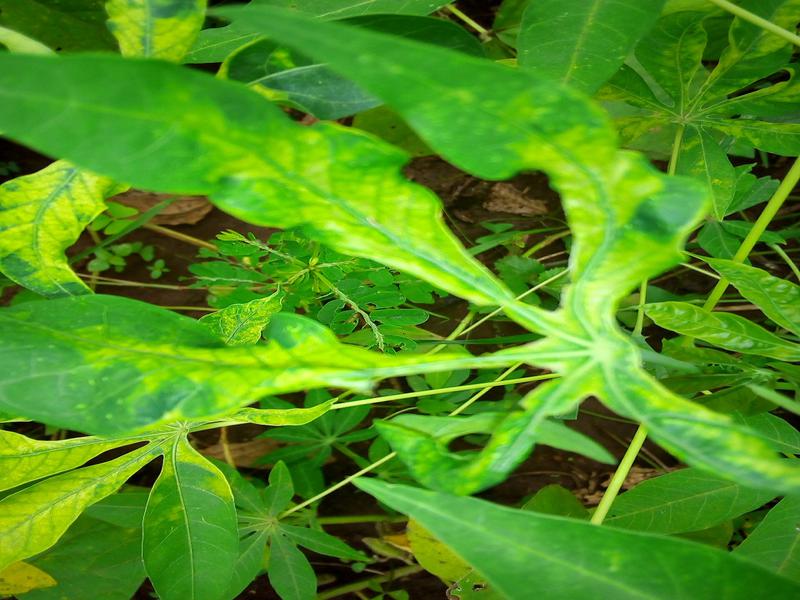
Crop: cassava
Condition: mosaic_disease